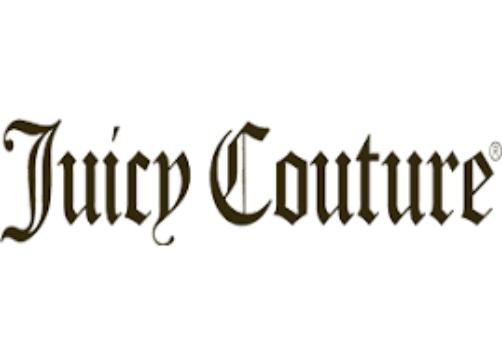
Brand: JUICY COUTURE
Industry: Necessities